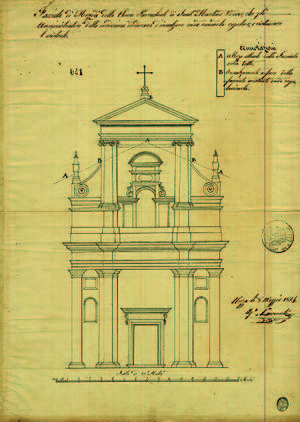
L'église Saint-Martin-Saint-Augustin de Nice est une église située place Saint-Augustin dans le Vieux-Nice, à Nice.